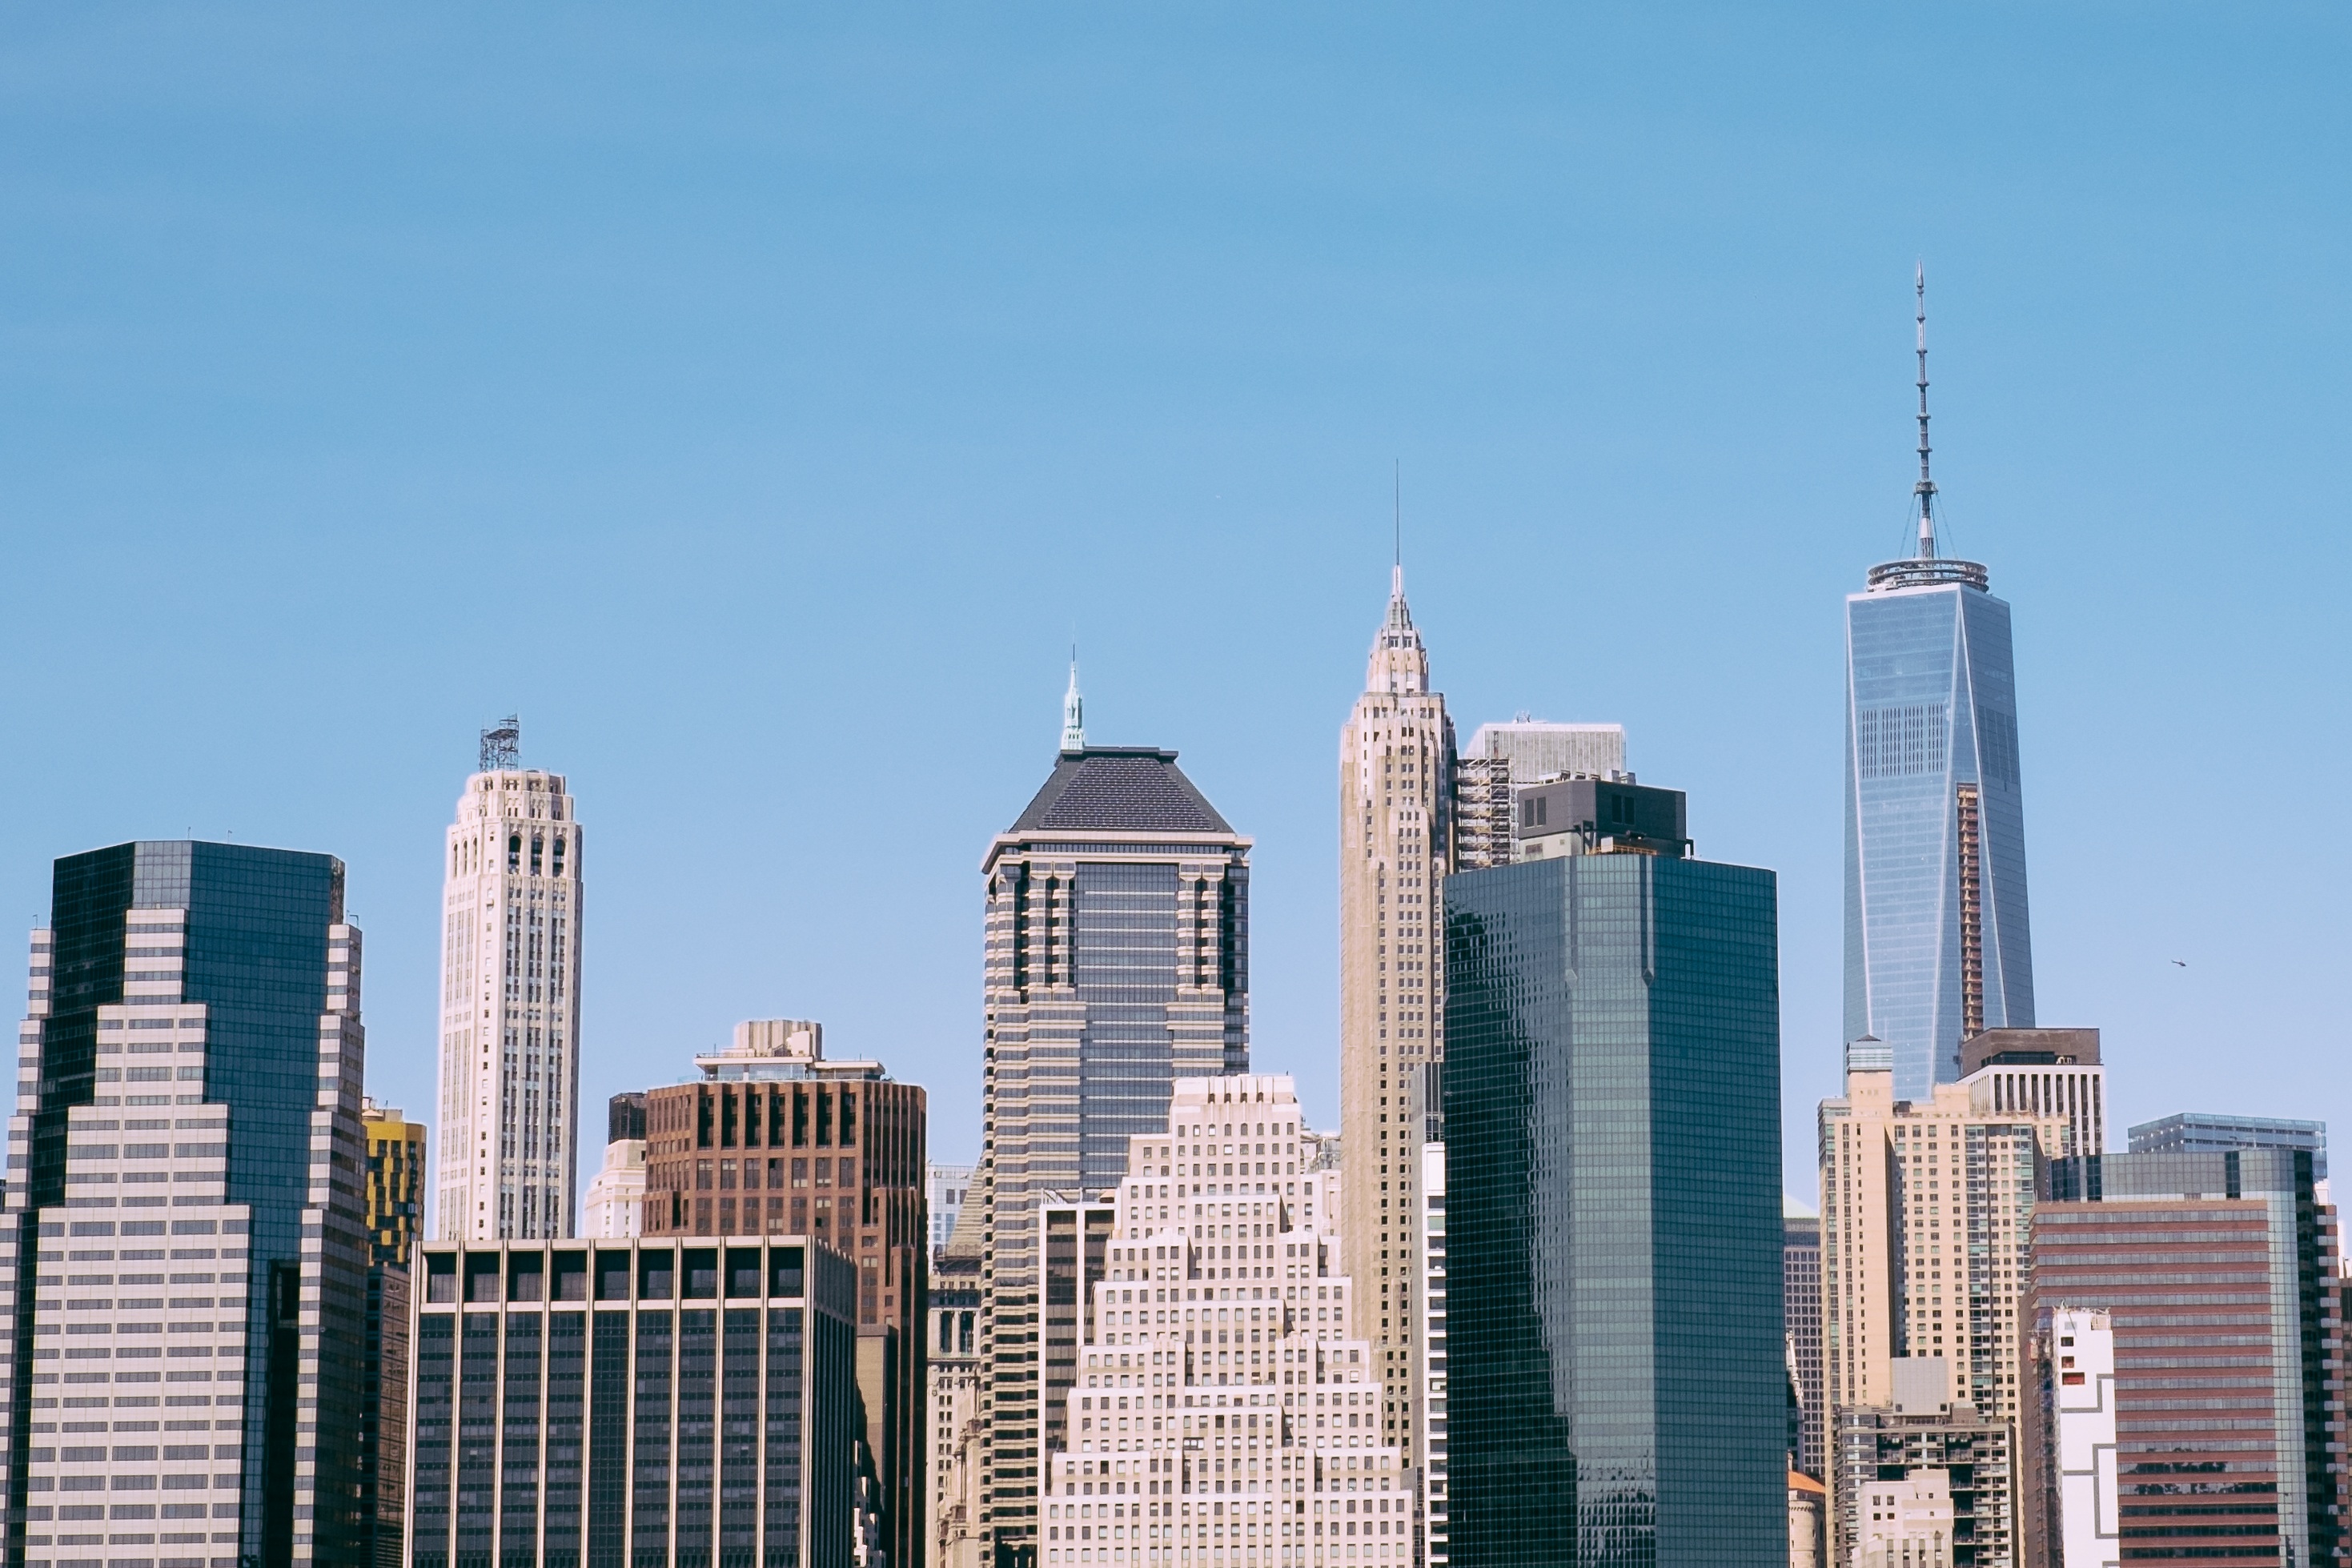
horizon, skyline, city, skyscraper, cityscape, downtown, tower, landmark, tower block, metropolis, urban area, geographical feature, human settlement, metropolitan area